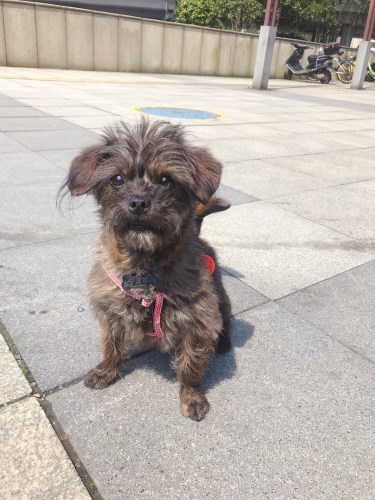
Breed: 2342-n000102-miniature_schnauzer